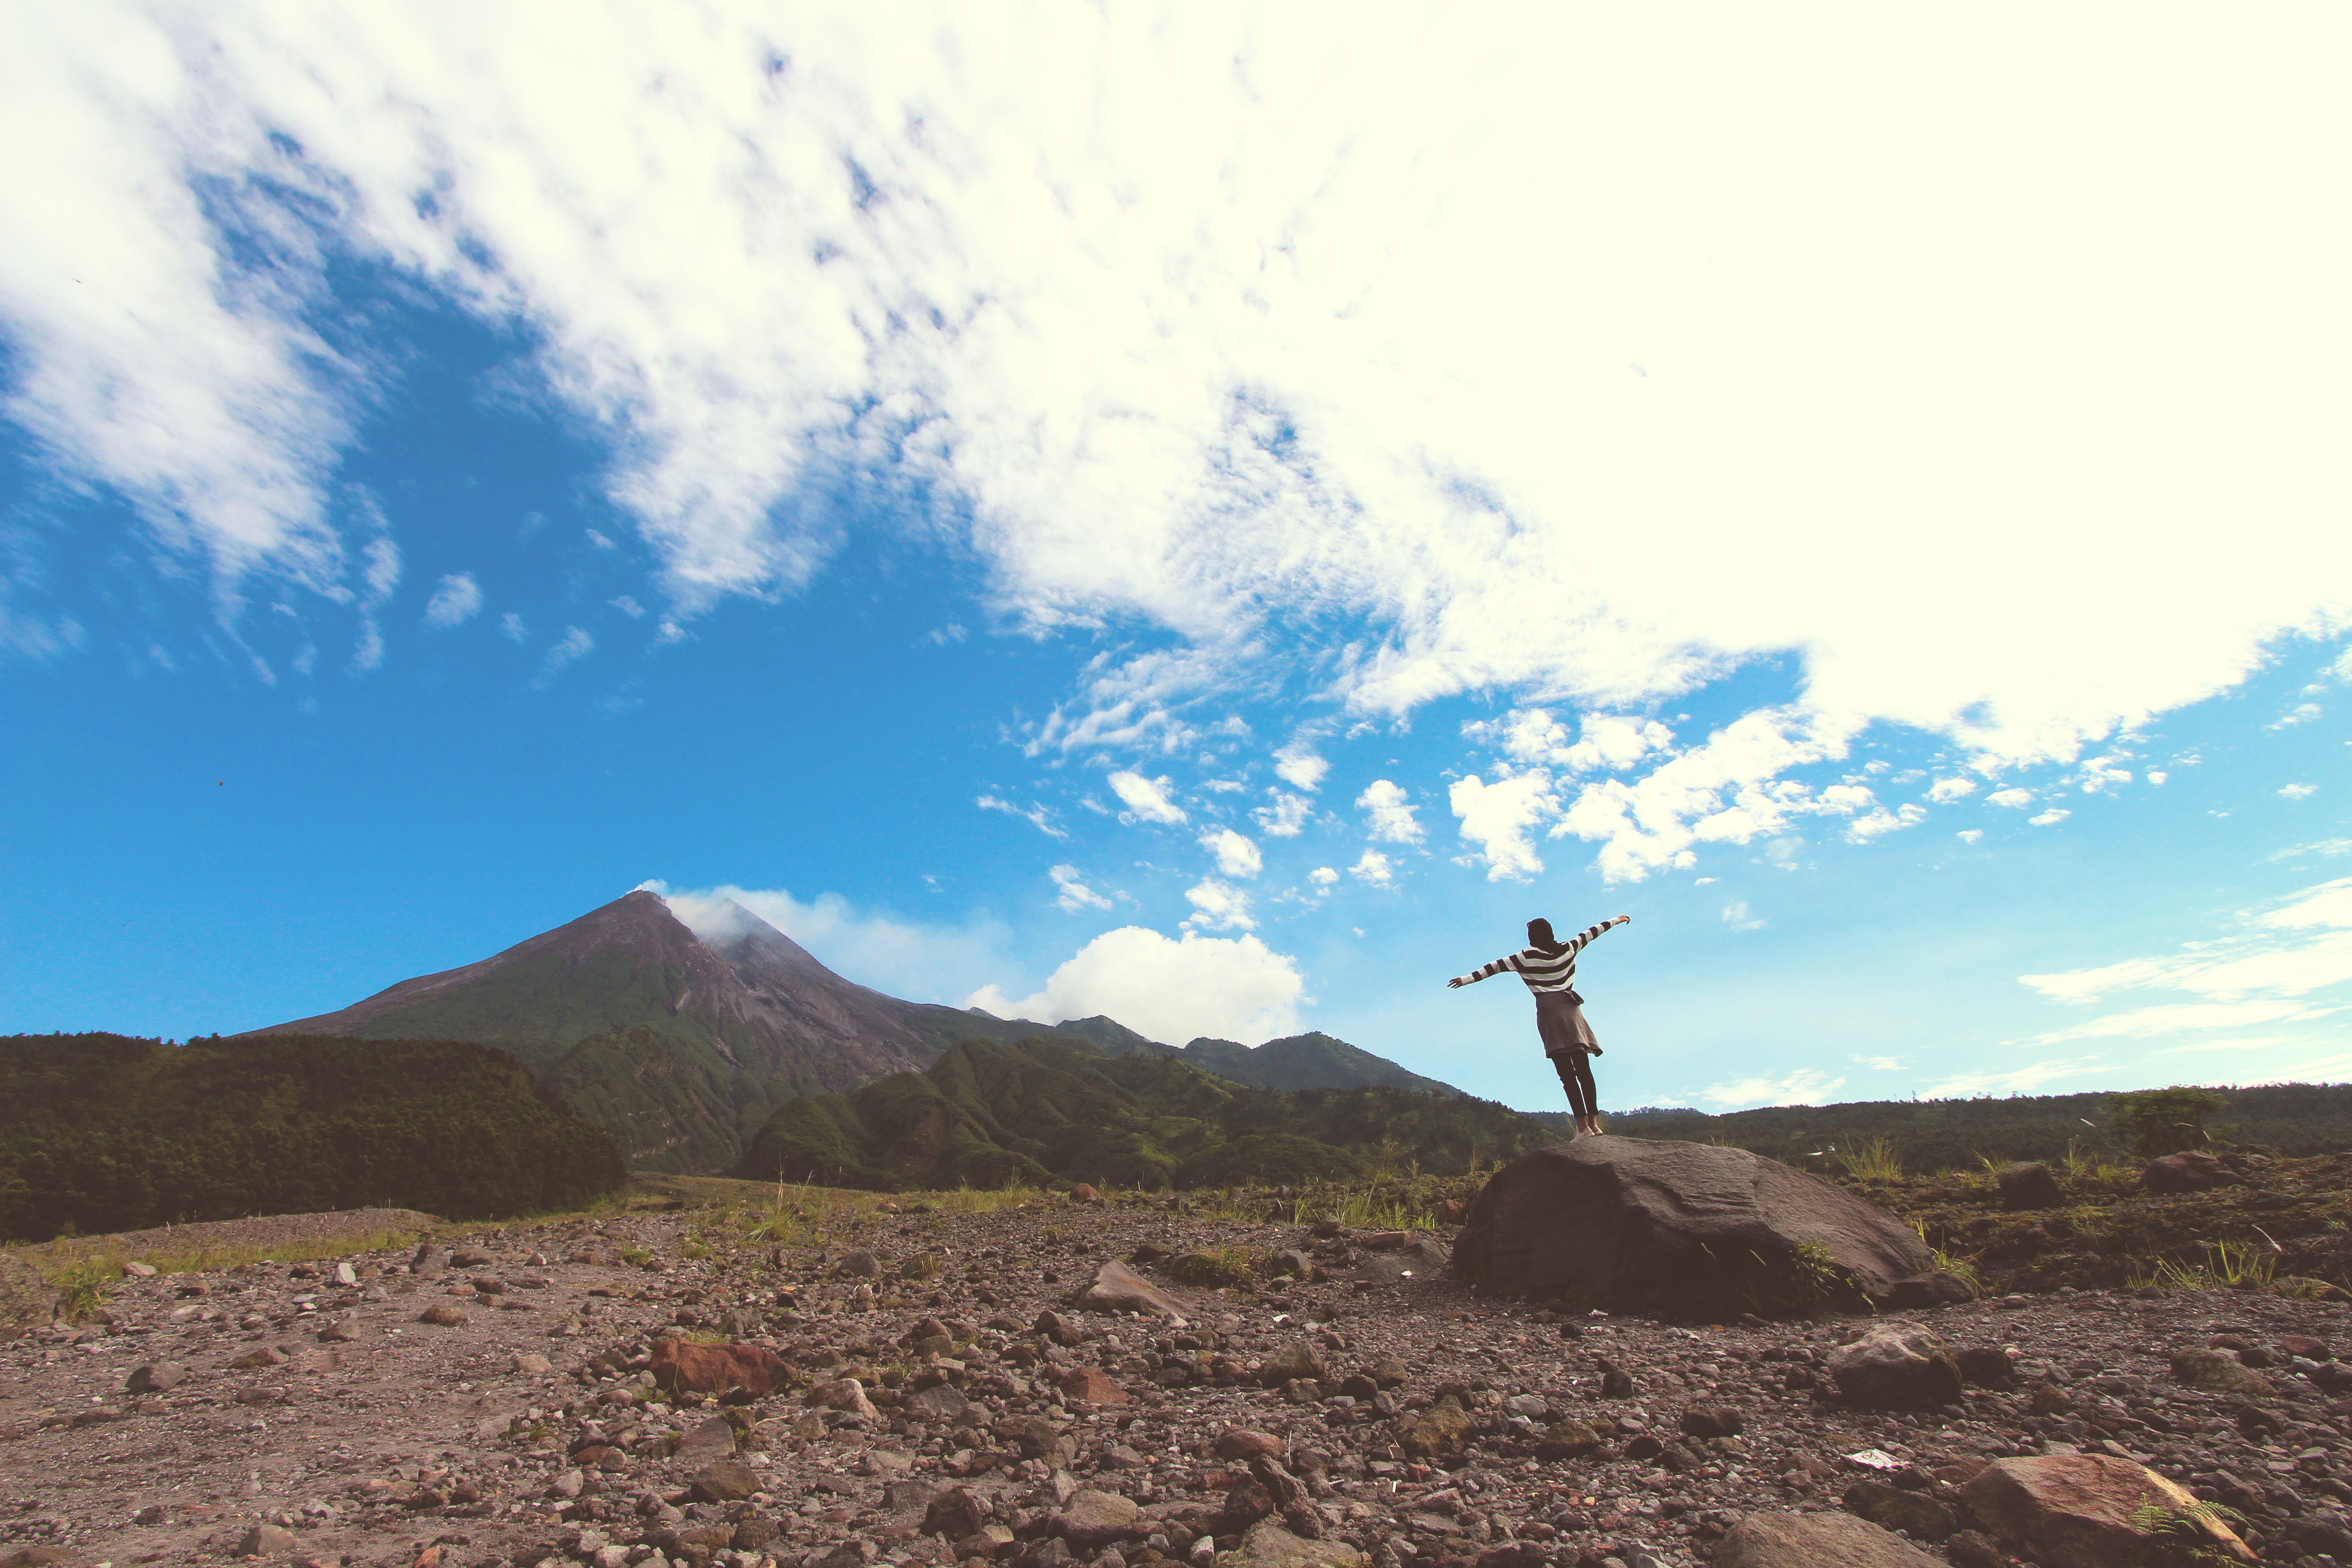
landscape, rock, wilderness, person, mountain, woman, prairie, hill, adventure, mountain range, ridge, plain, summit, plateau, landform, geographical feature, mountainous landforms